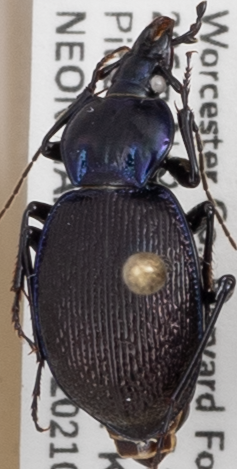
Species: Sphaeroderus stenostomus lecontei
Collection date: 2021-06-23
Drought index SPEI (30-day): -0.114
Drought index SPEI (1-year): -1.28
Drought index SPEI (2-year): -1.928